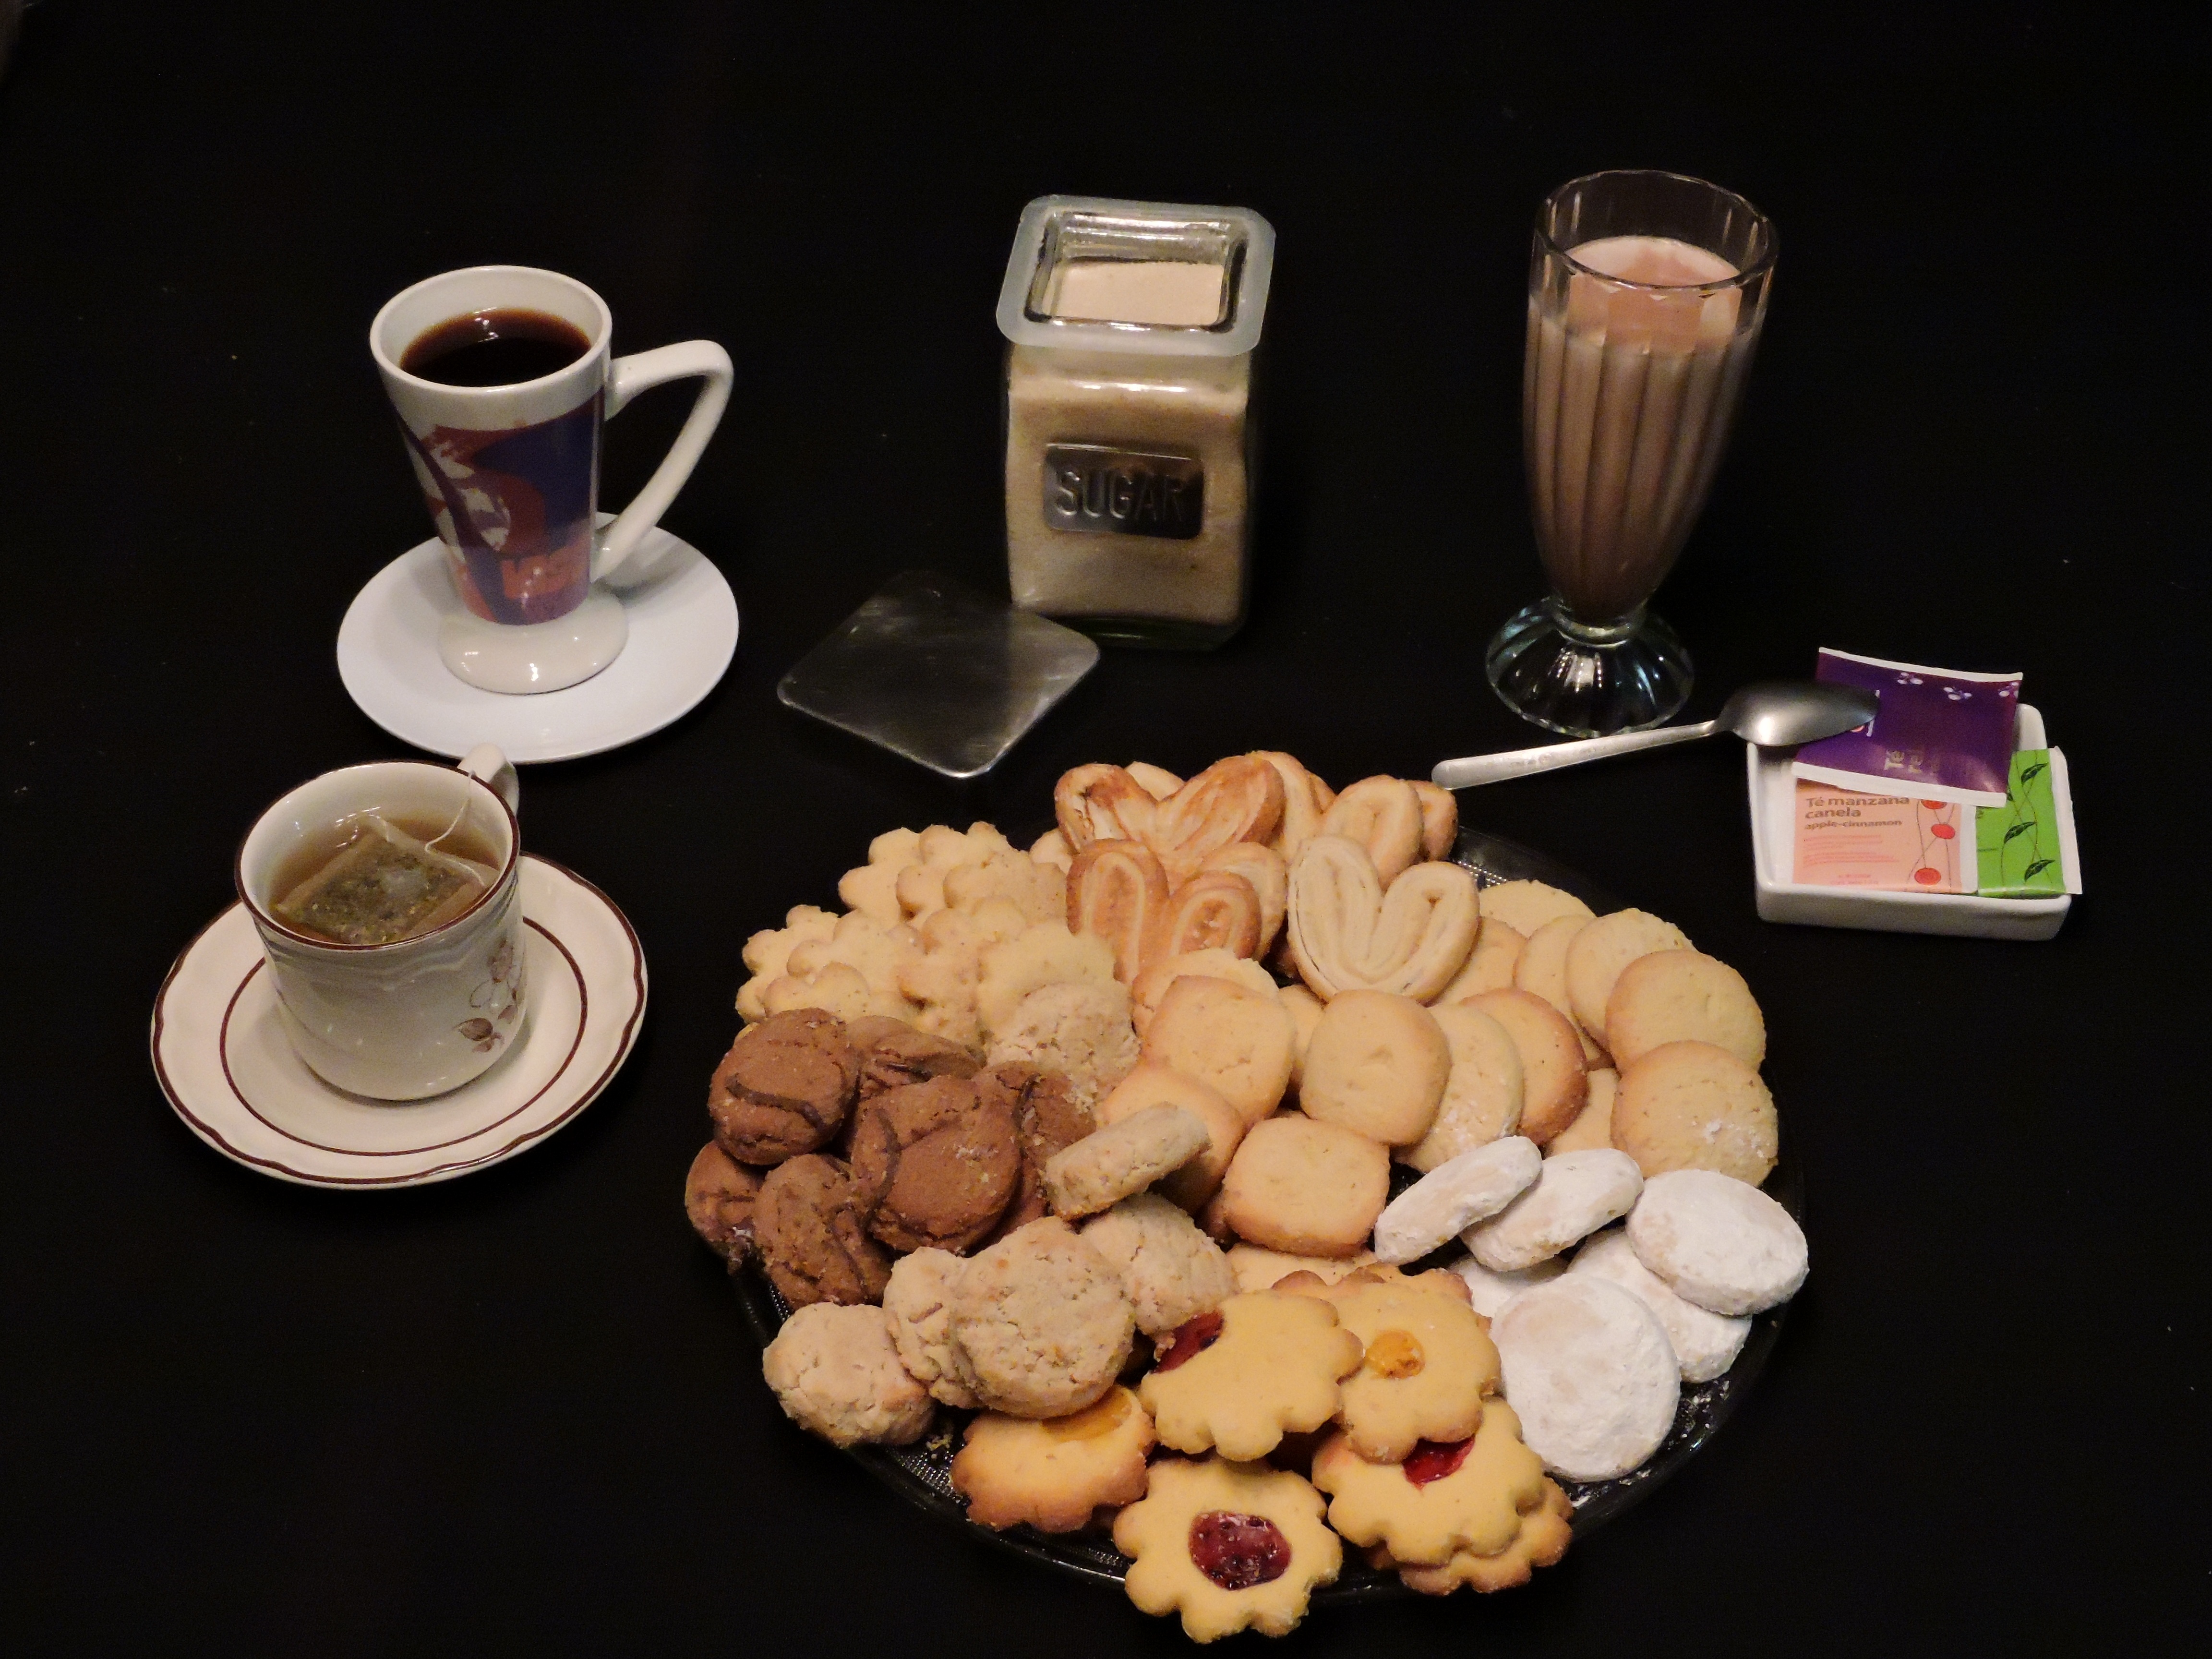
dish, meal, food, produce, baking, dessert, cuisine, smoothie, sugar, sense, rich assortment